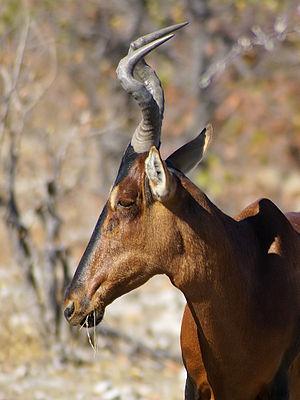
La chasse à l'épuisement est un mode de chasse au cours duquel des prédateurs poursuivent leurs proies jusqu'à ce qu'elles soient épuisées et qu'ils puissent marcher jusqu'à elles et les tuer.